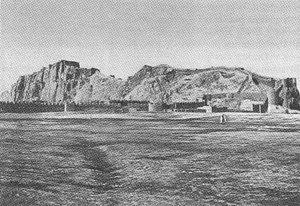
Les campagnes impériales de Soliman le Magnifique furent un ensemble de campagnes militaires menées par Soliman Iᵉʳ. Dixième sultan de l'Empire ottoman, il fut appelé Soliman le Magnifique en Occident et le Législateur en Orient, pour sa réforme substantielle du système légal ottoman. Pendant son règne de près de 46 ans de 1520 à son décès en 1566, l'Empire ottoman fut l'État le plus puissant du monde. À son apogée, l'Empire s'étendait de Vienne, en Europe centrale, à la péninsule Arabique, au Moyen-Orient, couvrant plus de 5 200 000 km² de superficie.
La guerre turco-persane de 1532–1555 oppose l'Empire ottoman de Soliman le Magnifique à l'Empire perse séfévide de Tahmasp Iᵉʳ.